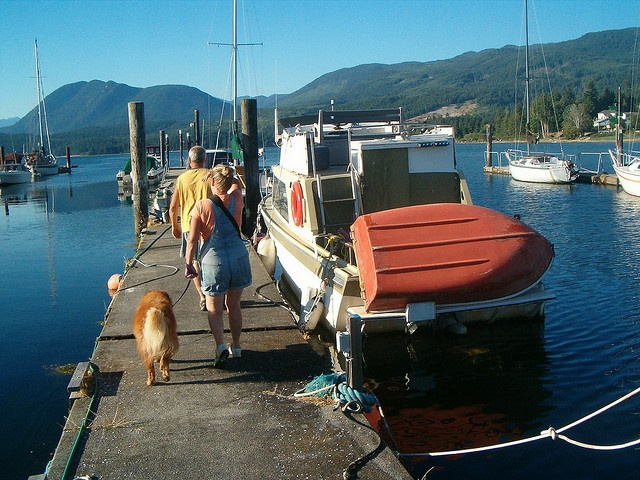
A man and women walking along a boat dock with a dog.
A woman walking a large brown dog down a pier.
A man and a woman walking a dog down a dock next to a boat.
a couple of people walk on a dock with a dog
a woman and a dog are on a dock